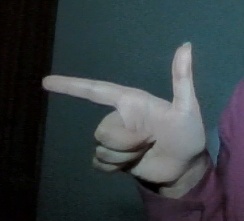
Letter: yaa